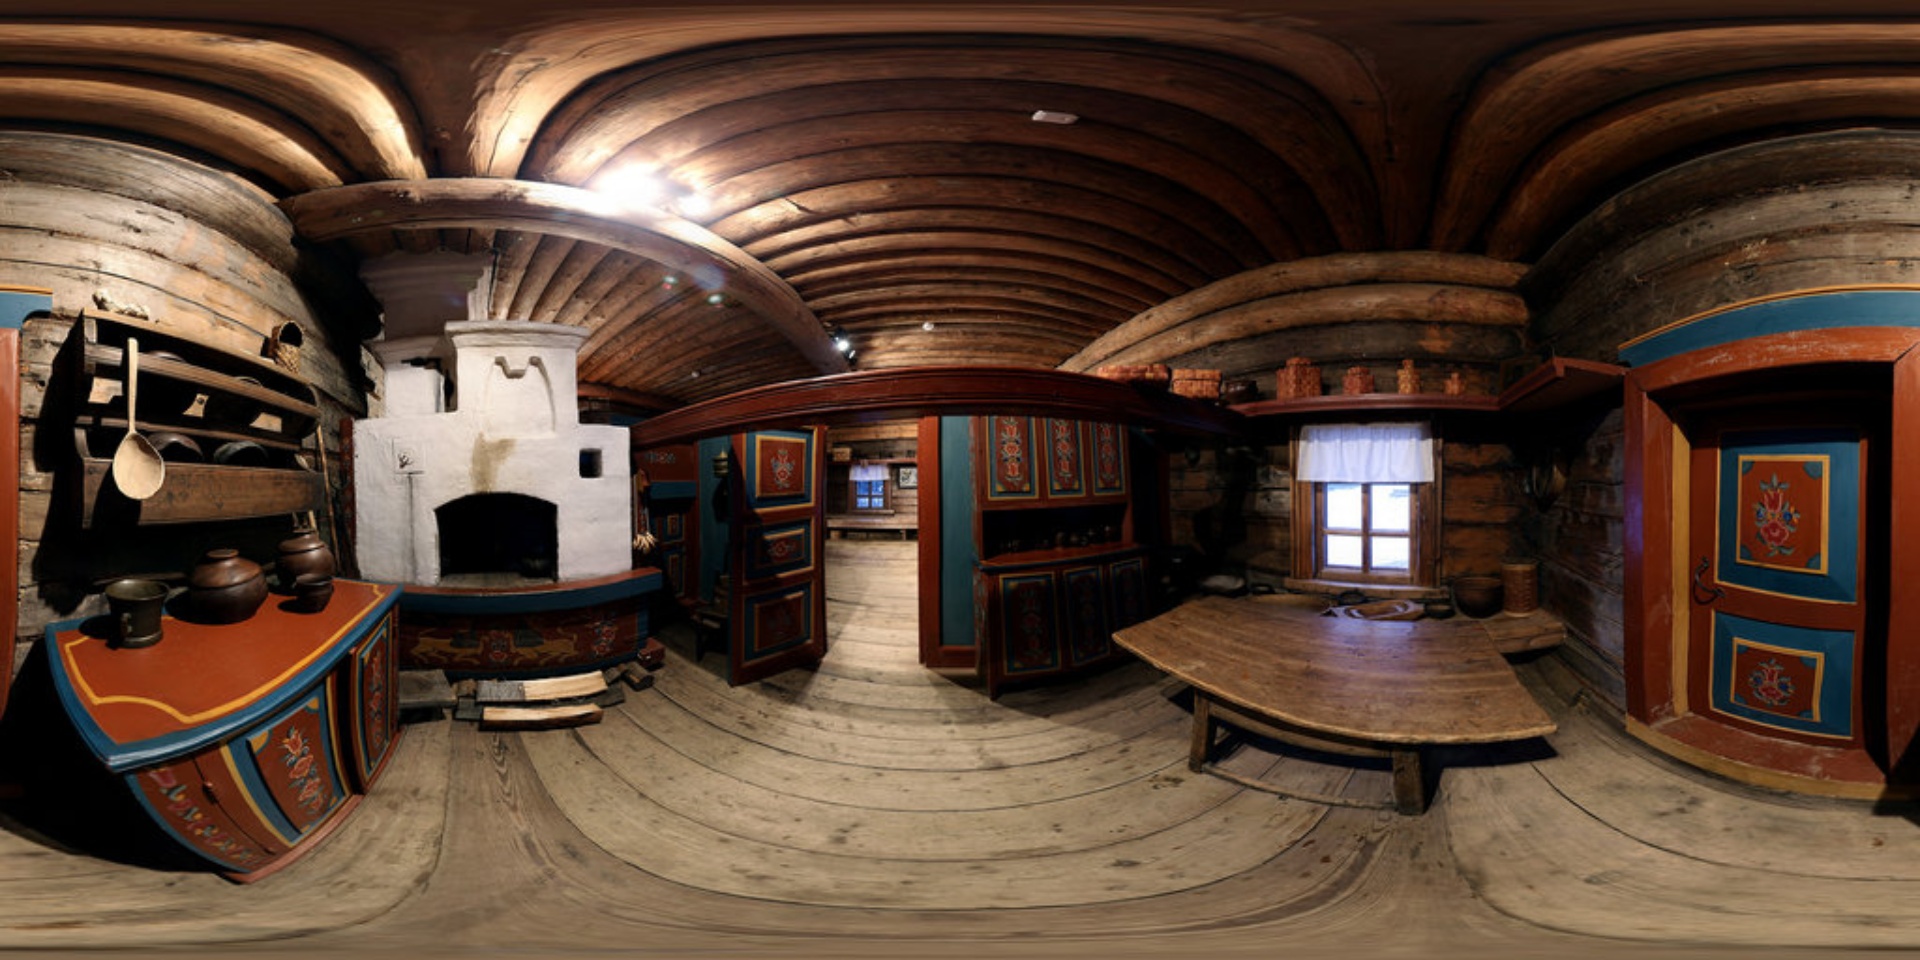
Referred object: Wooden table in front of the window

Referred object: the white stove